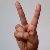
The image shows a hand gesture representing the letter 'V' in Indian Sign Language.